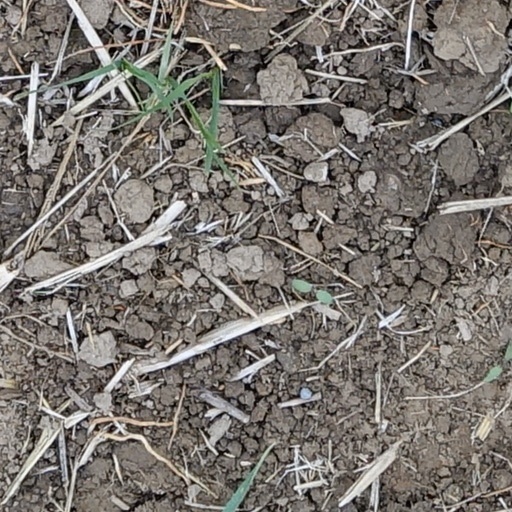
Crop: wheat